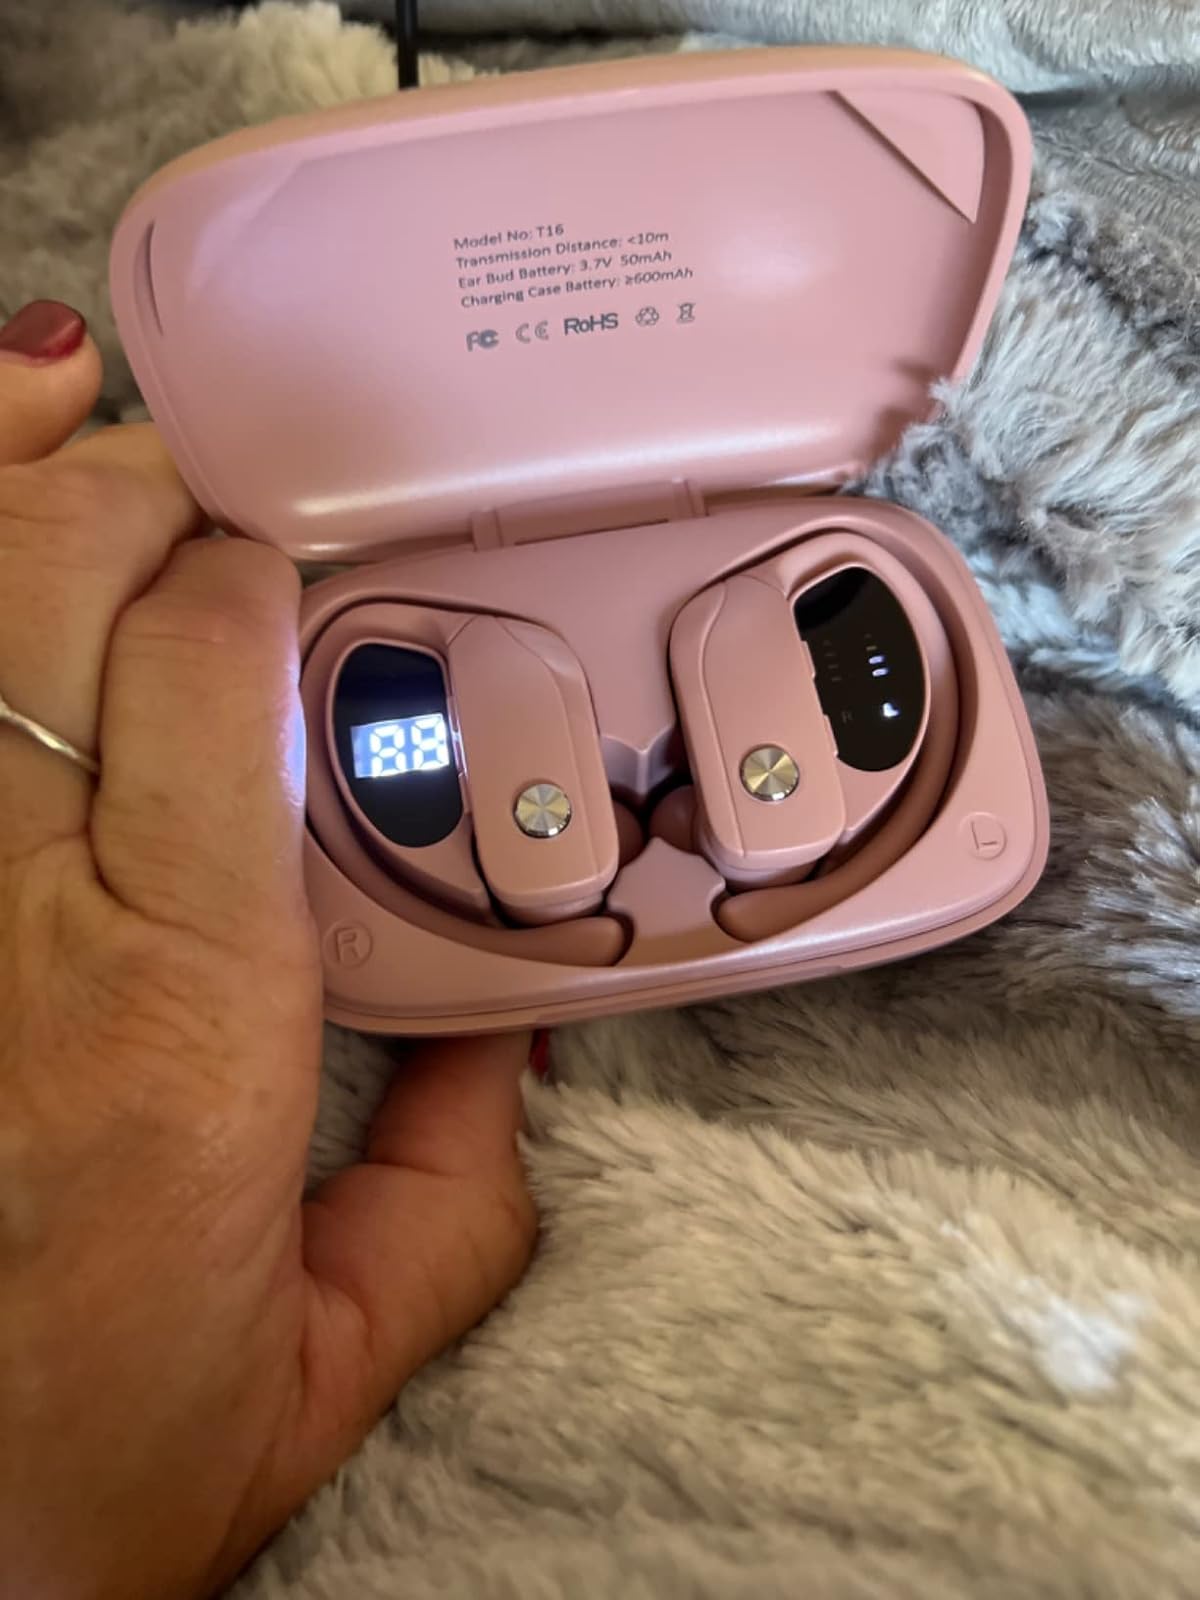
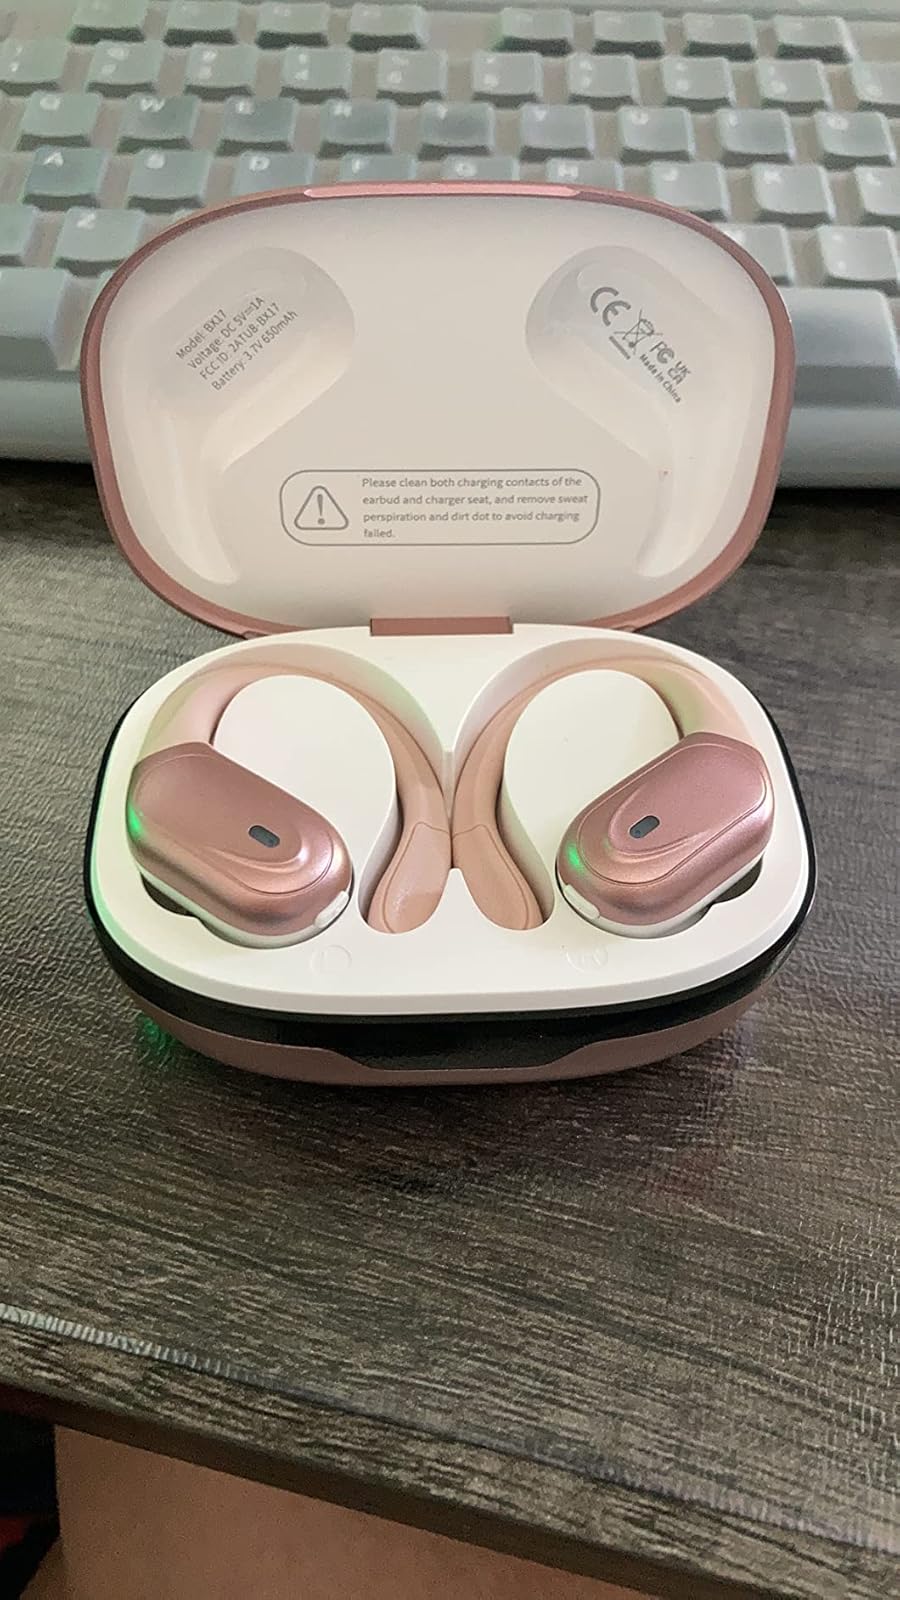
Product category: earbuds
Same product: no